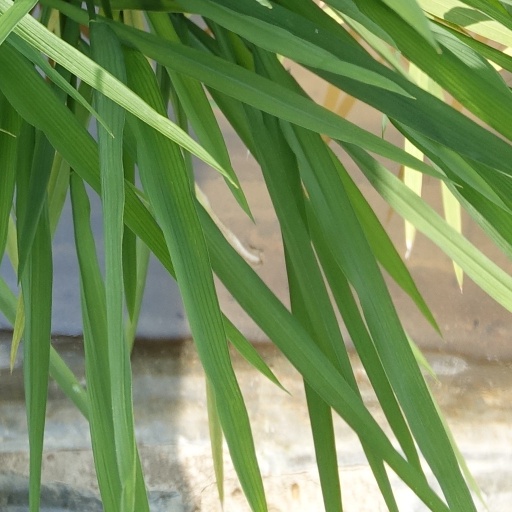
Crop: rice